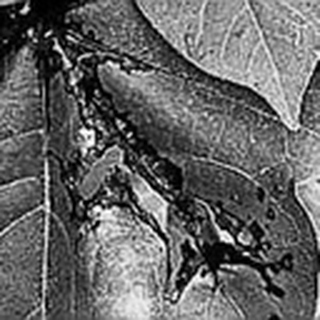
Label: cotton_bacterial_blight